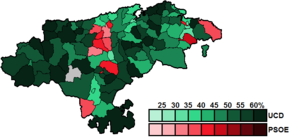
Les élections générales espagnoles de 1977 se sont tenues le 15 juin 1977.